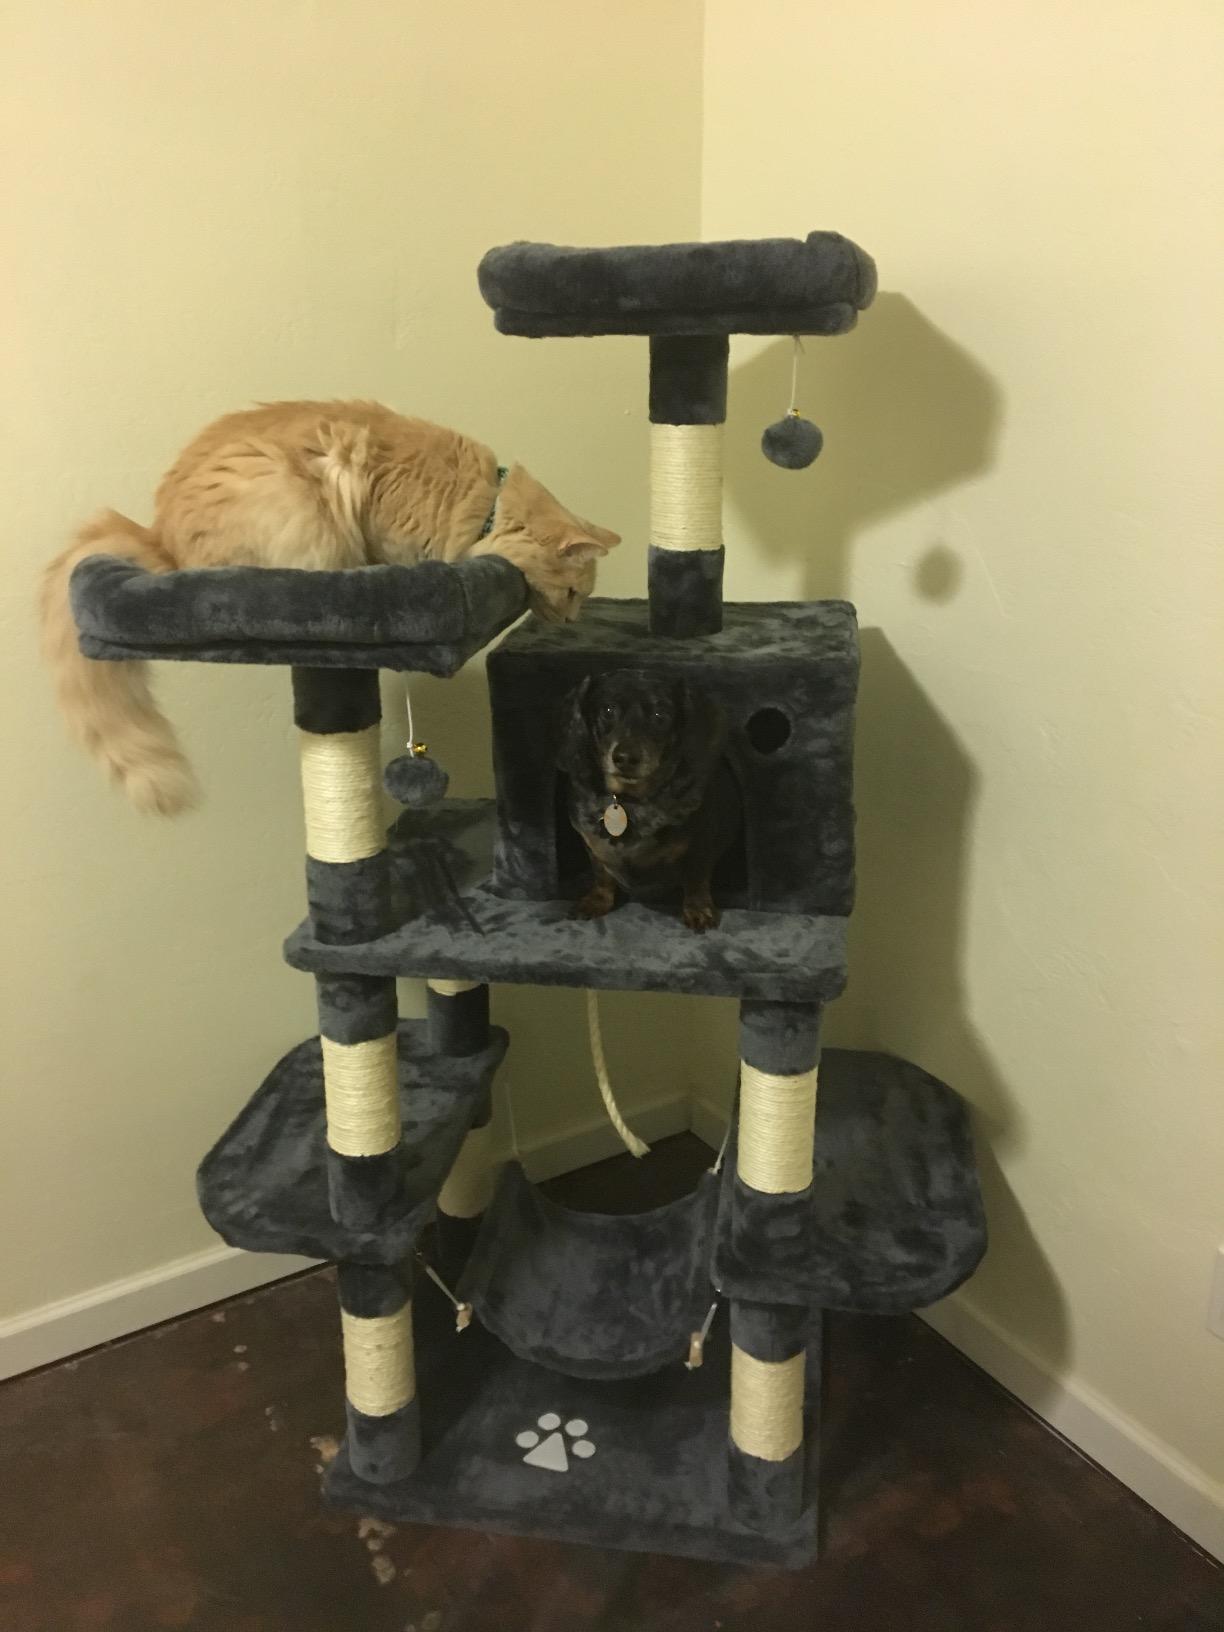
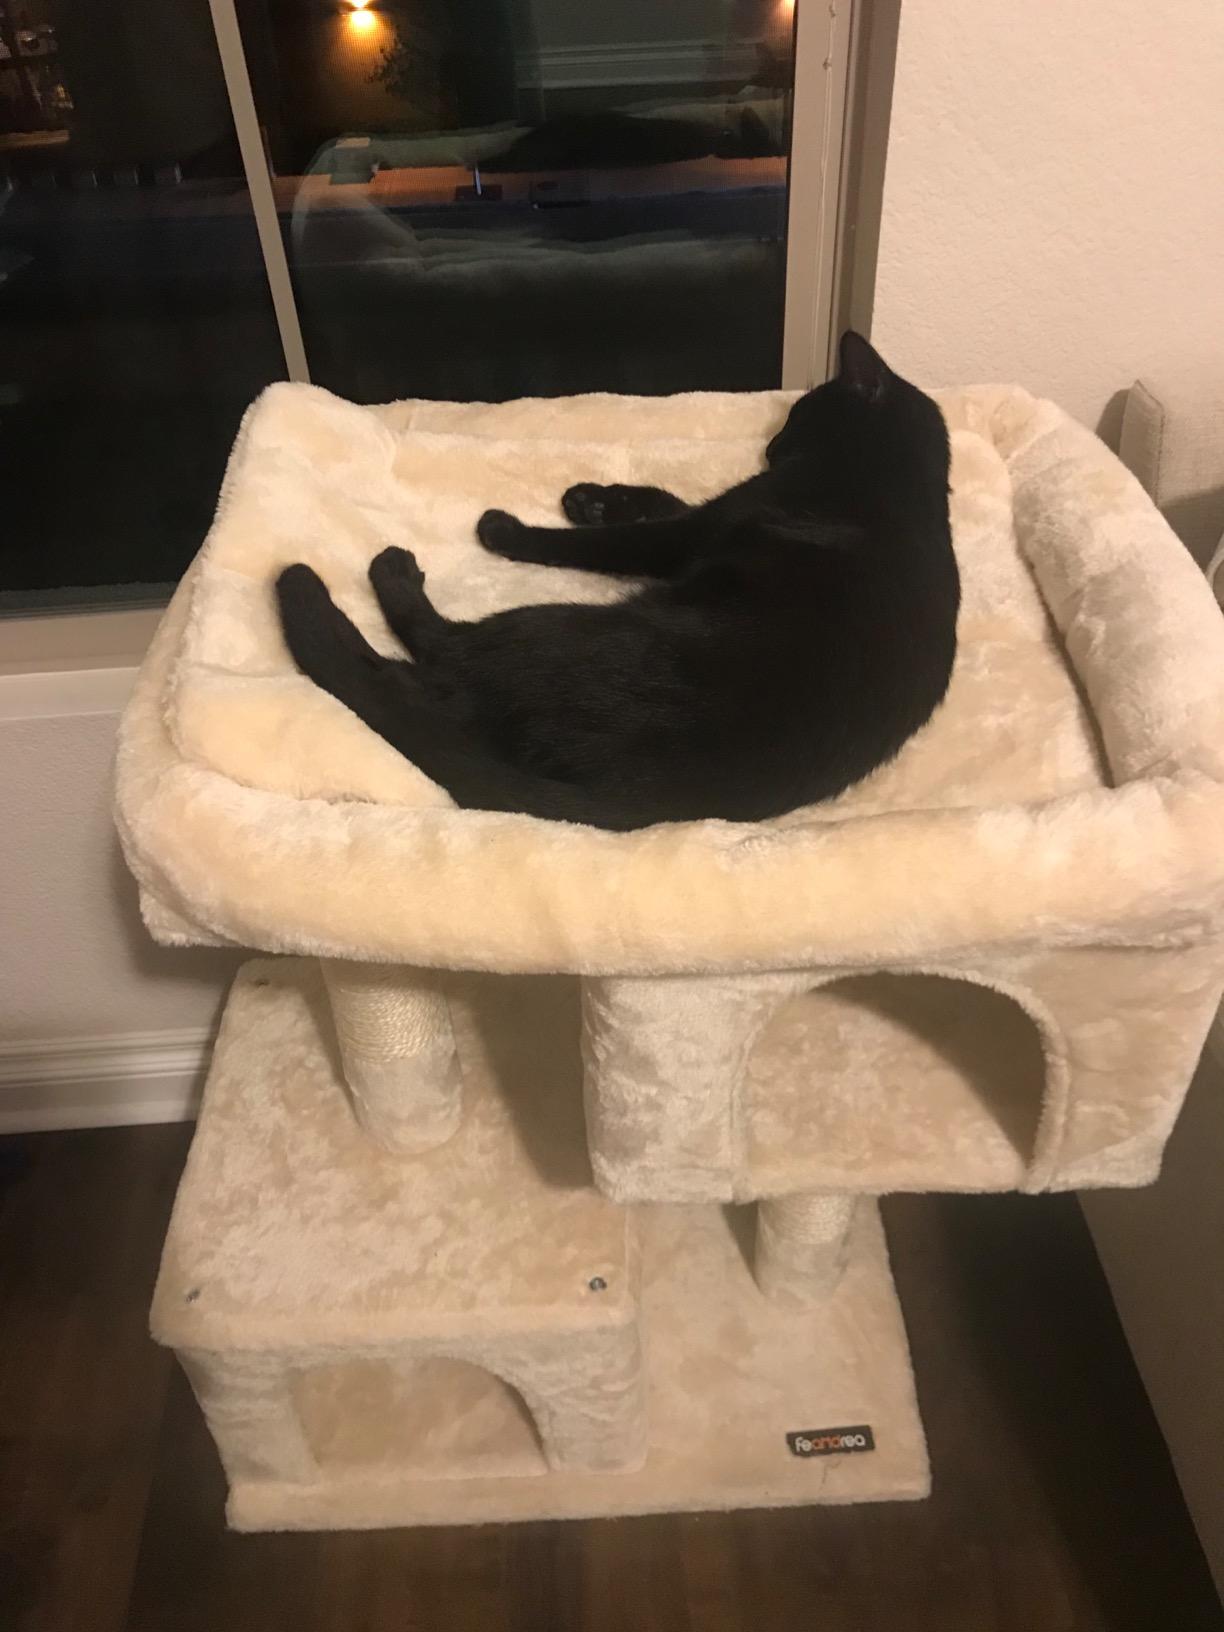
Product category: items_cat tree
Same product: no